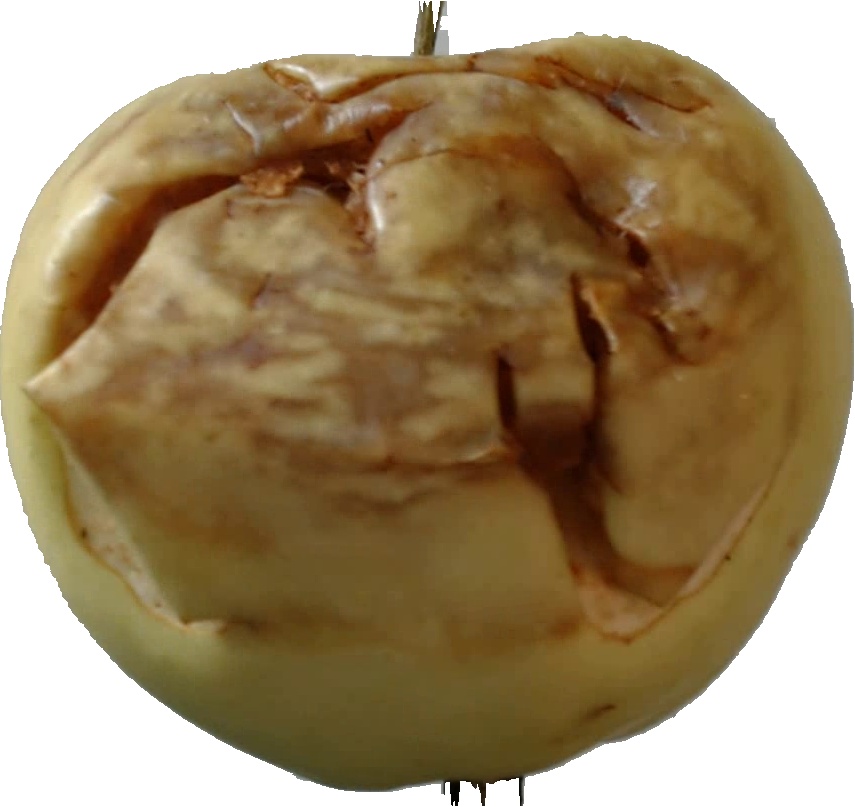
Label: apple_hit_1